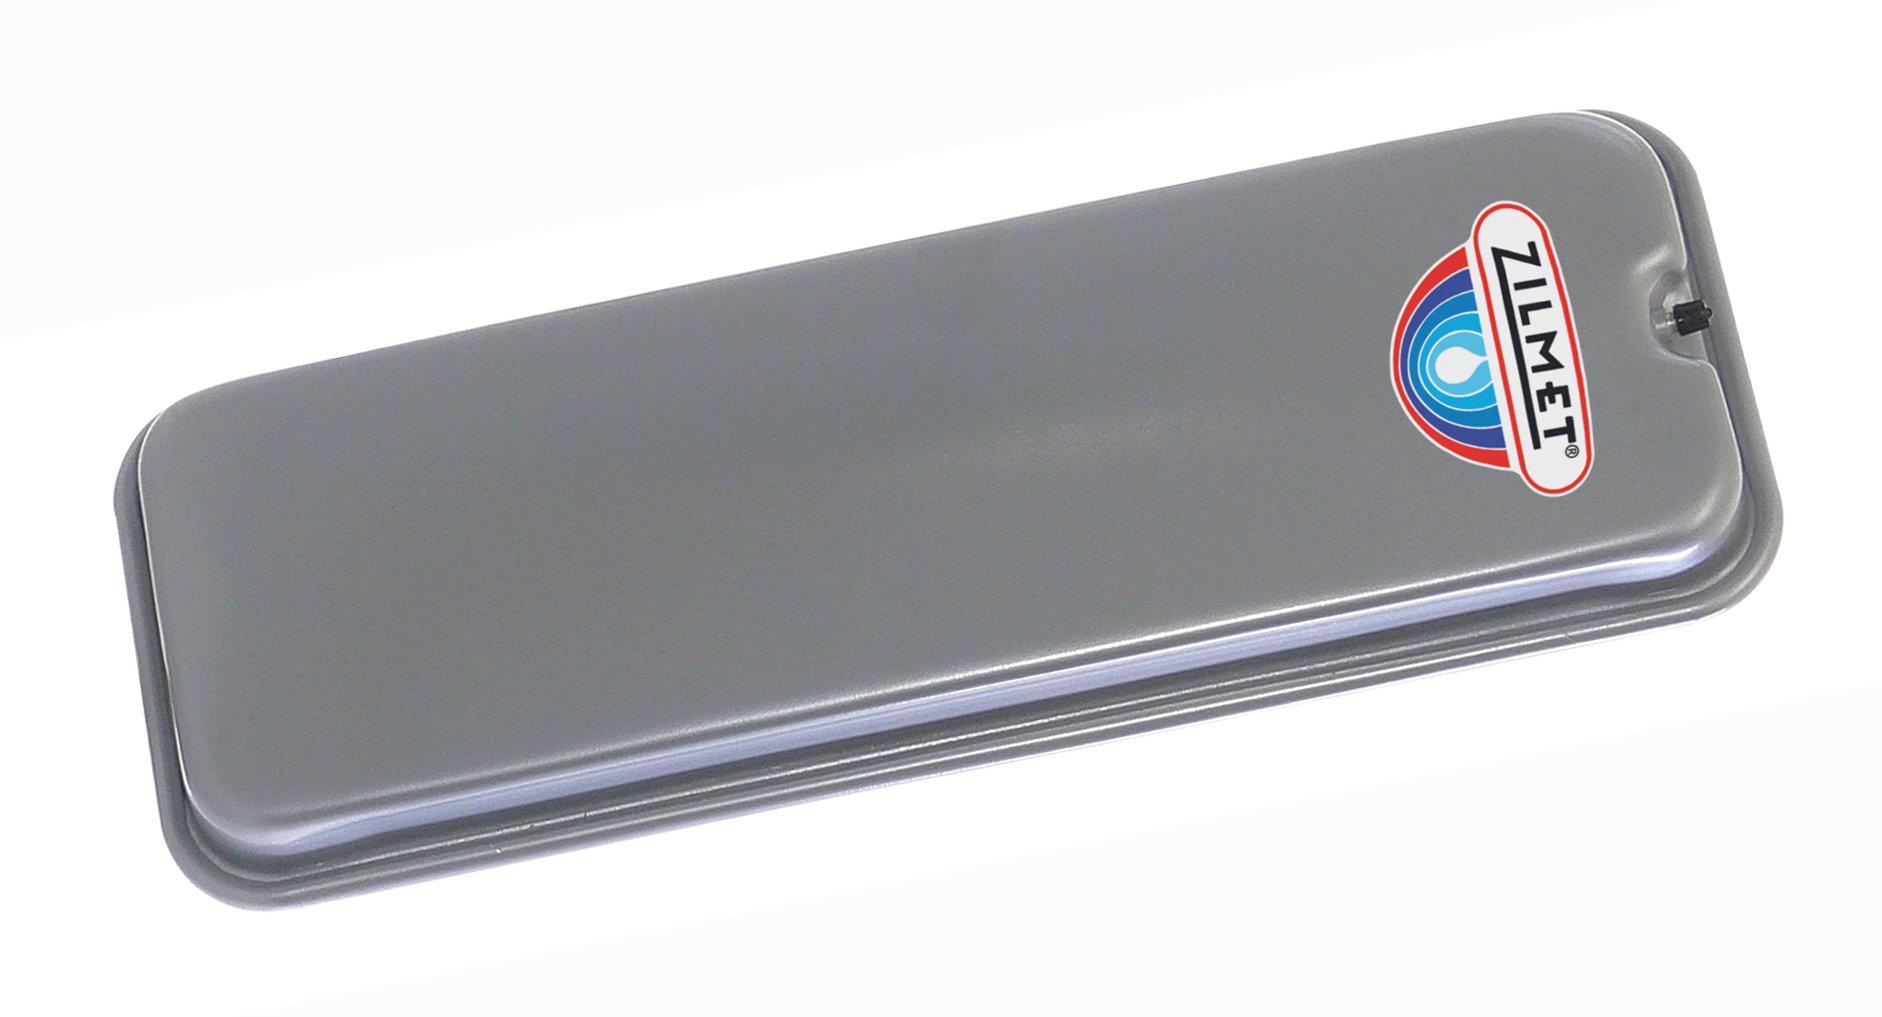
0720238000
IPX expansionskärl 537 platt rekt 6 liter utv G20 PN3
Brand: Impel AB
Category: Home & Garden > Household Appliance Accessories > Water Heater Accessories > Water Heater Expansion Tanks